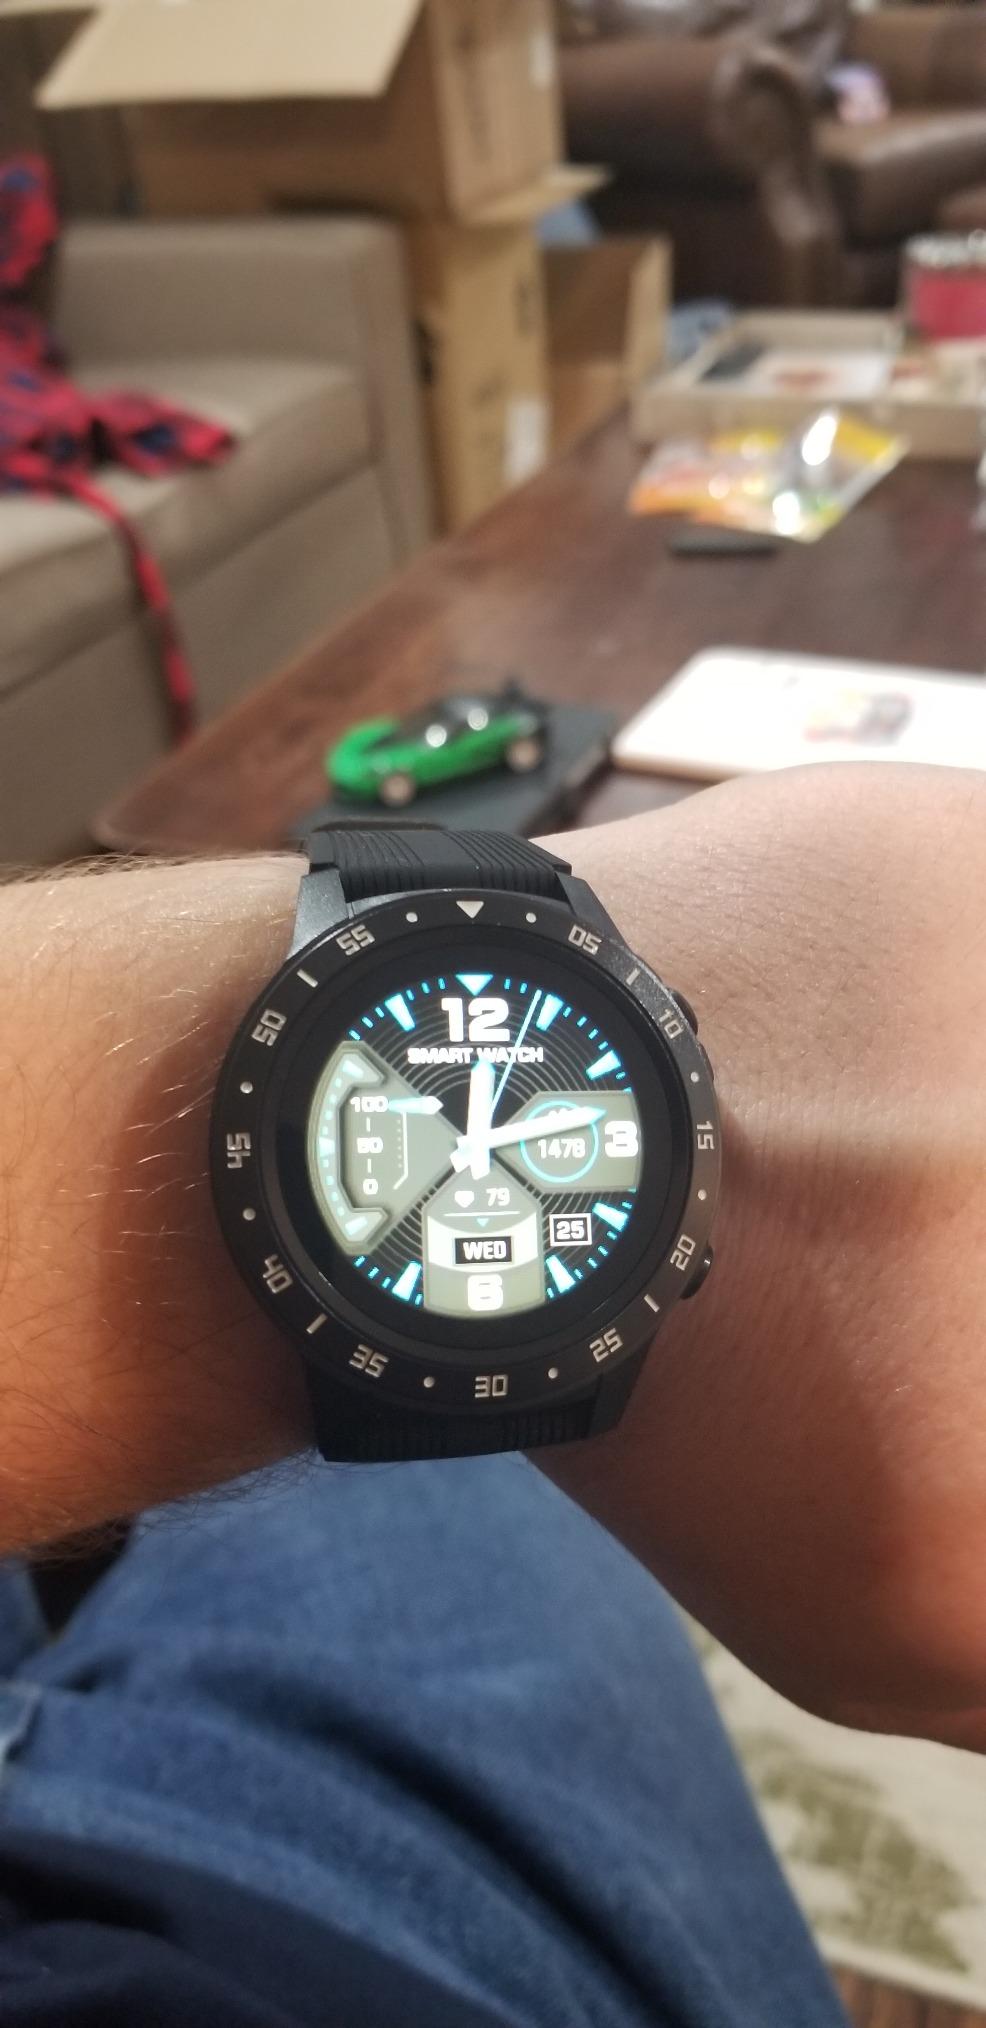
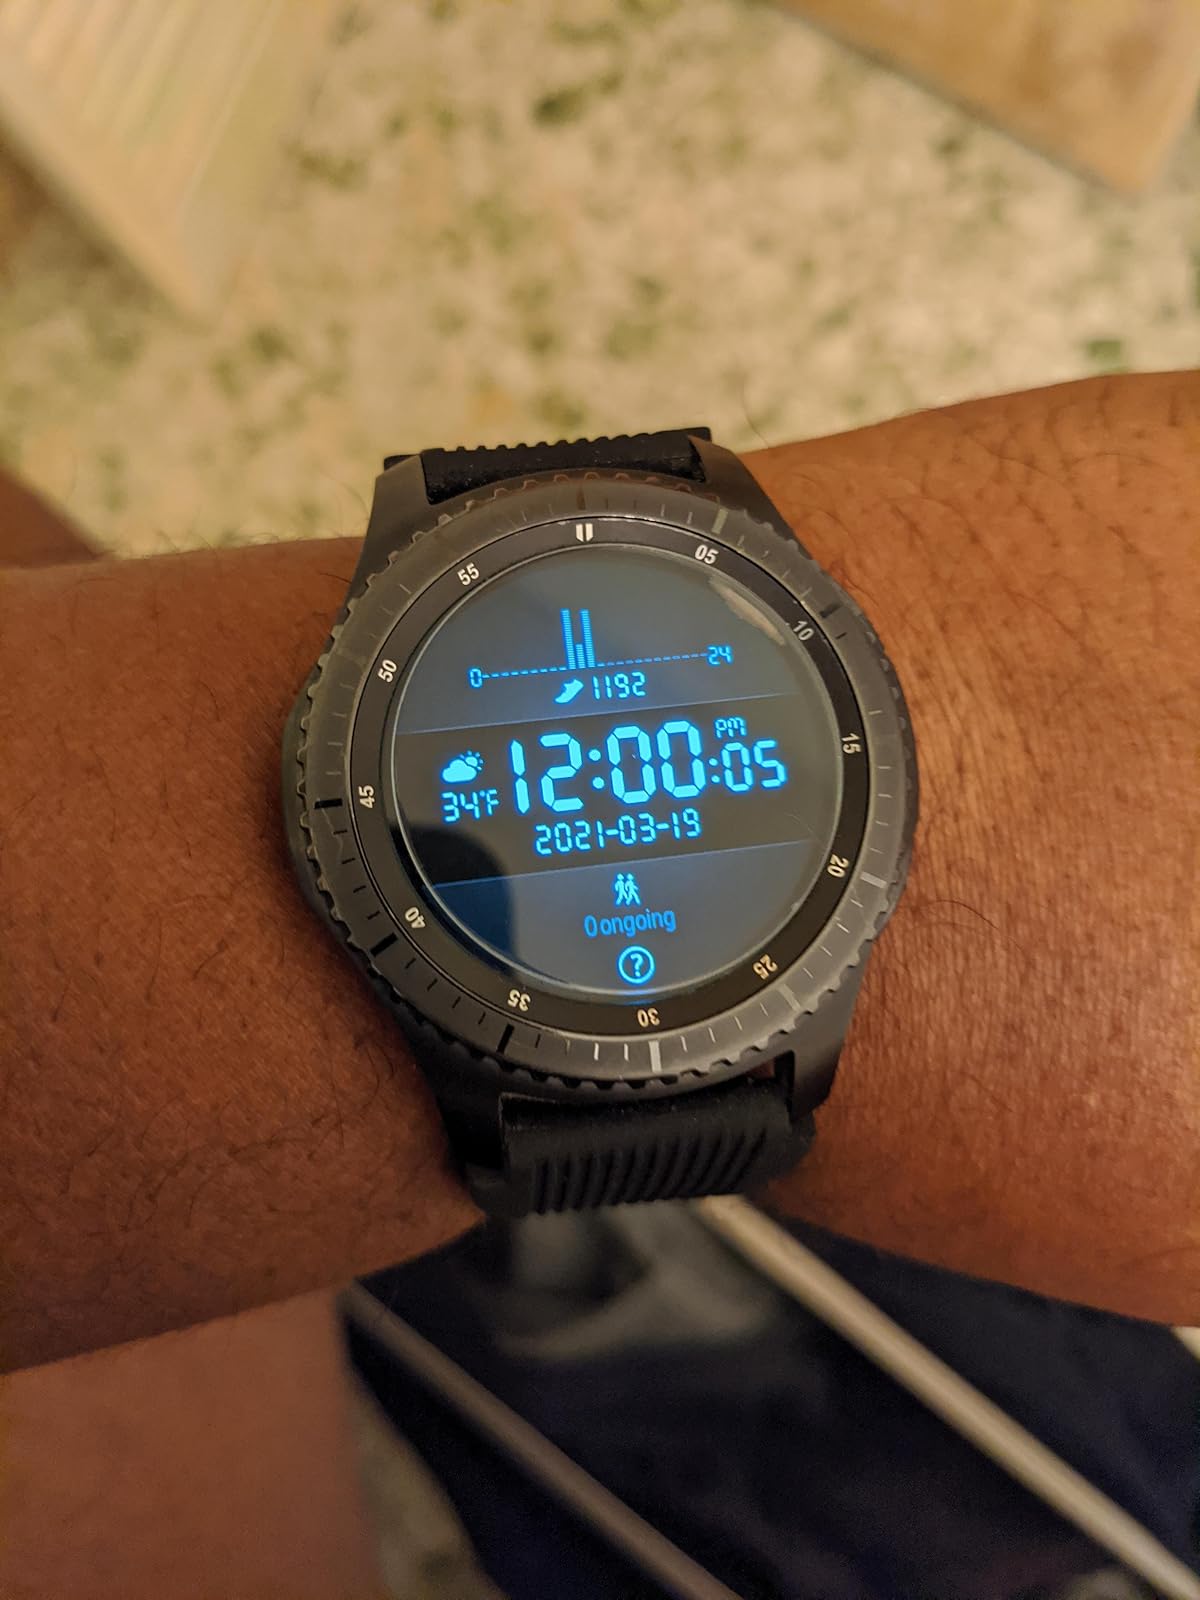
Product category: smartwatch
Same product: no